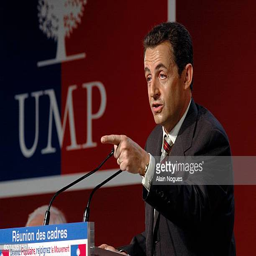
president and minister of politician gives a speech during the executives congress